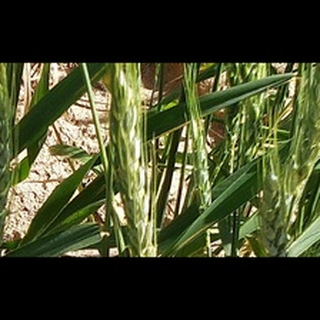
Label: healthy_wheat